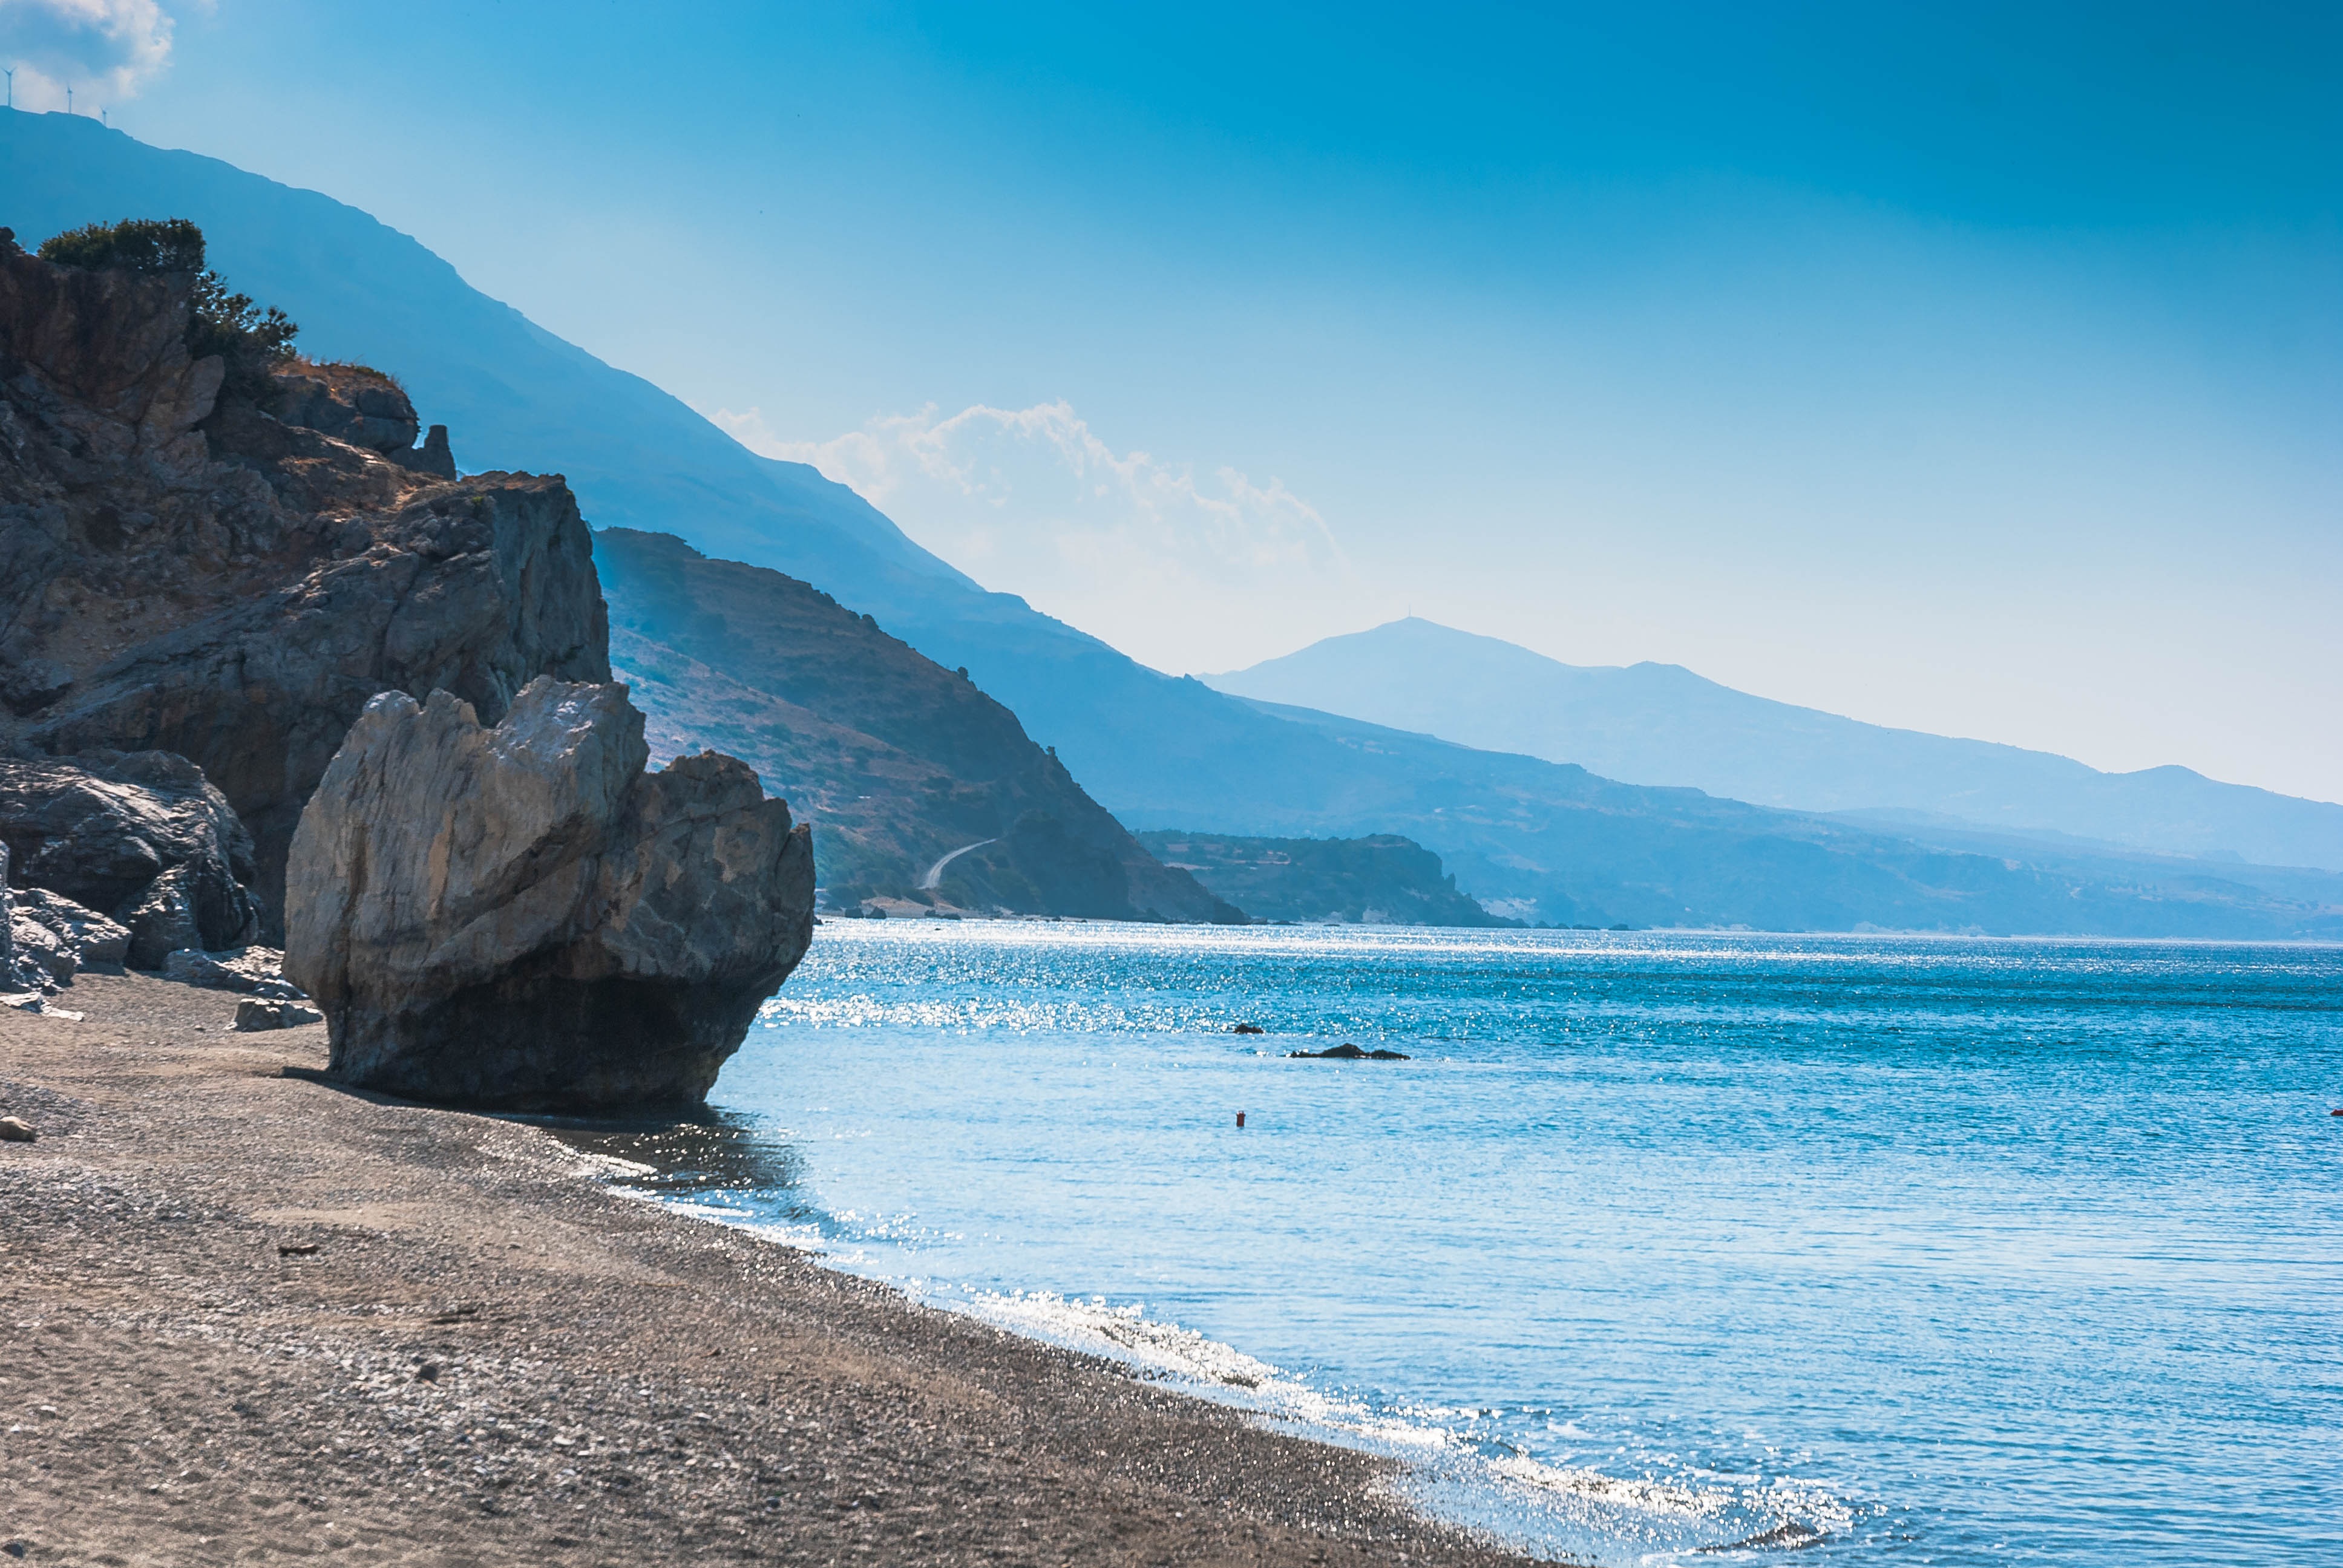
beach, landscape, sea, coast, water, nature, rock, ocean, horizon, mountain, shore, wave, mountain range, vacation, cliff, color, bay, terrain, body of water, mountains, cape, crete, landform, preveli, geographical feature